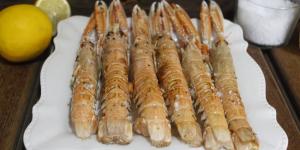
cigalas a la plancha